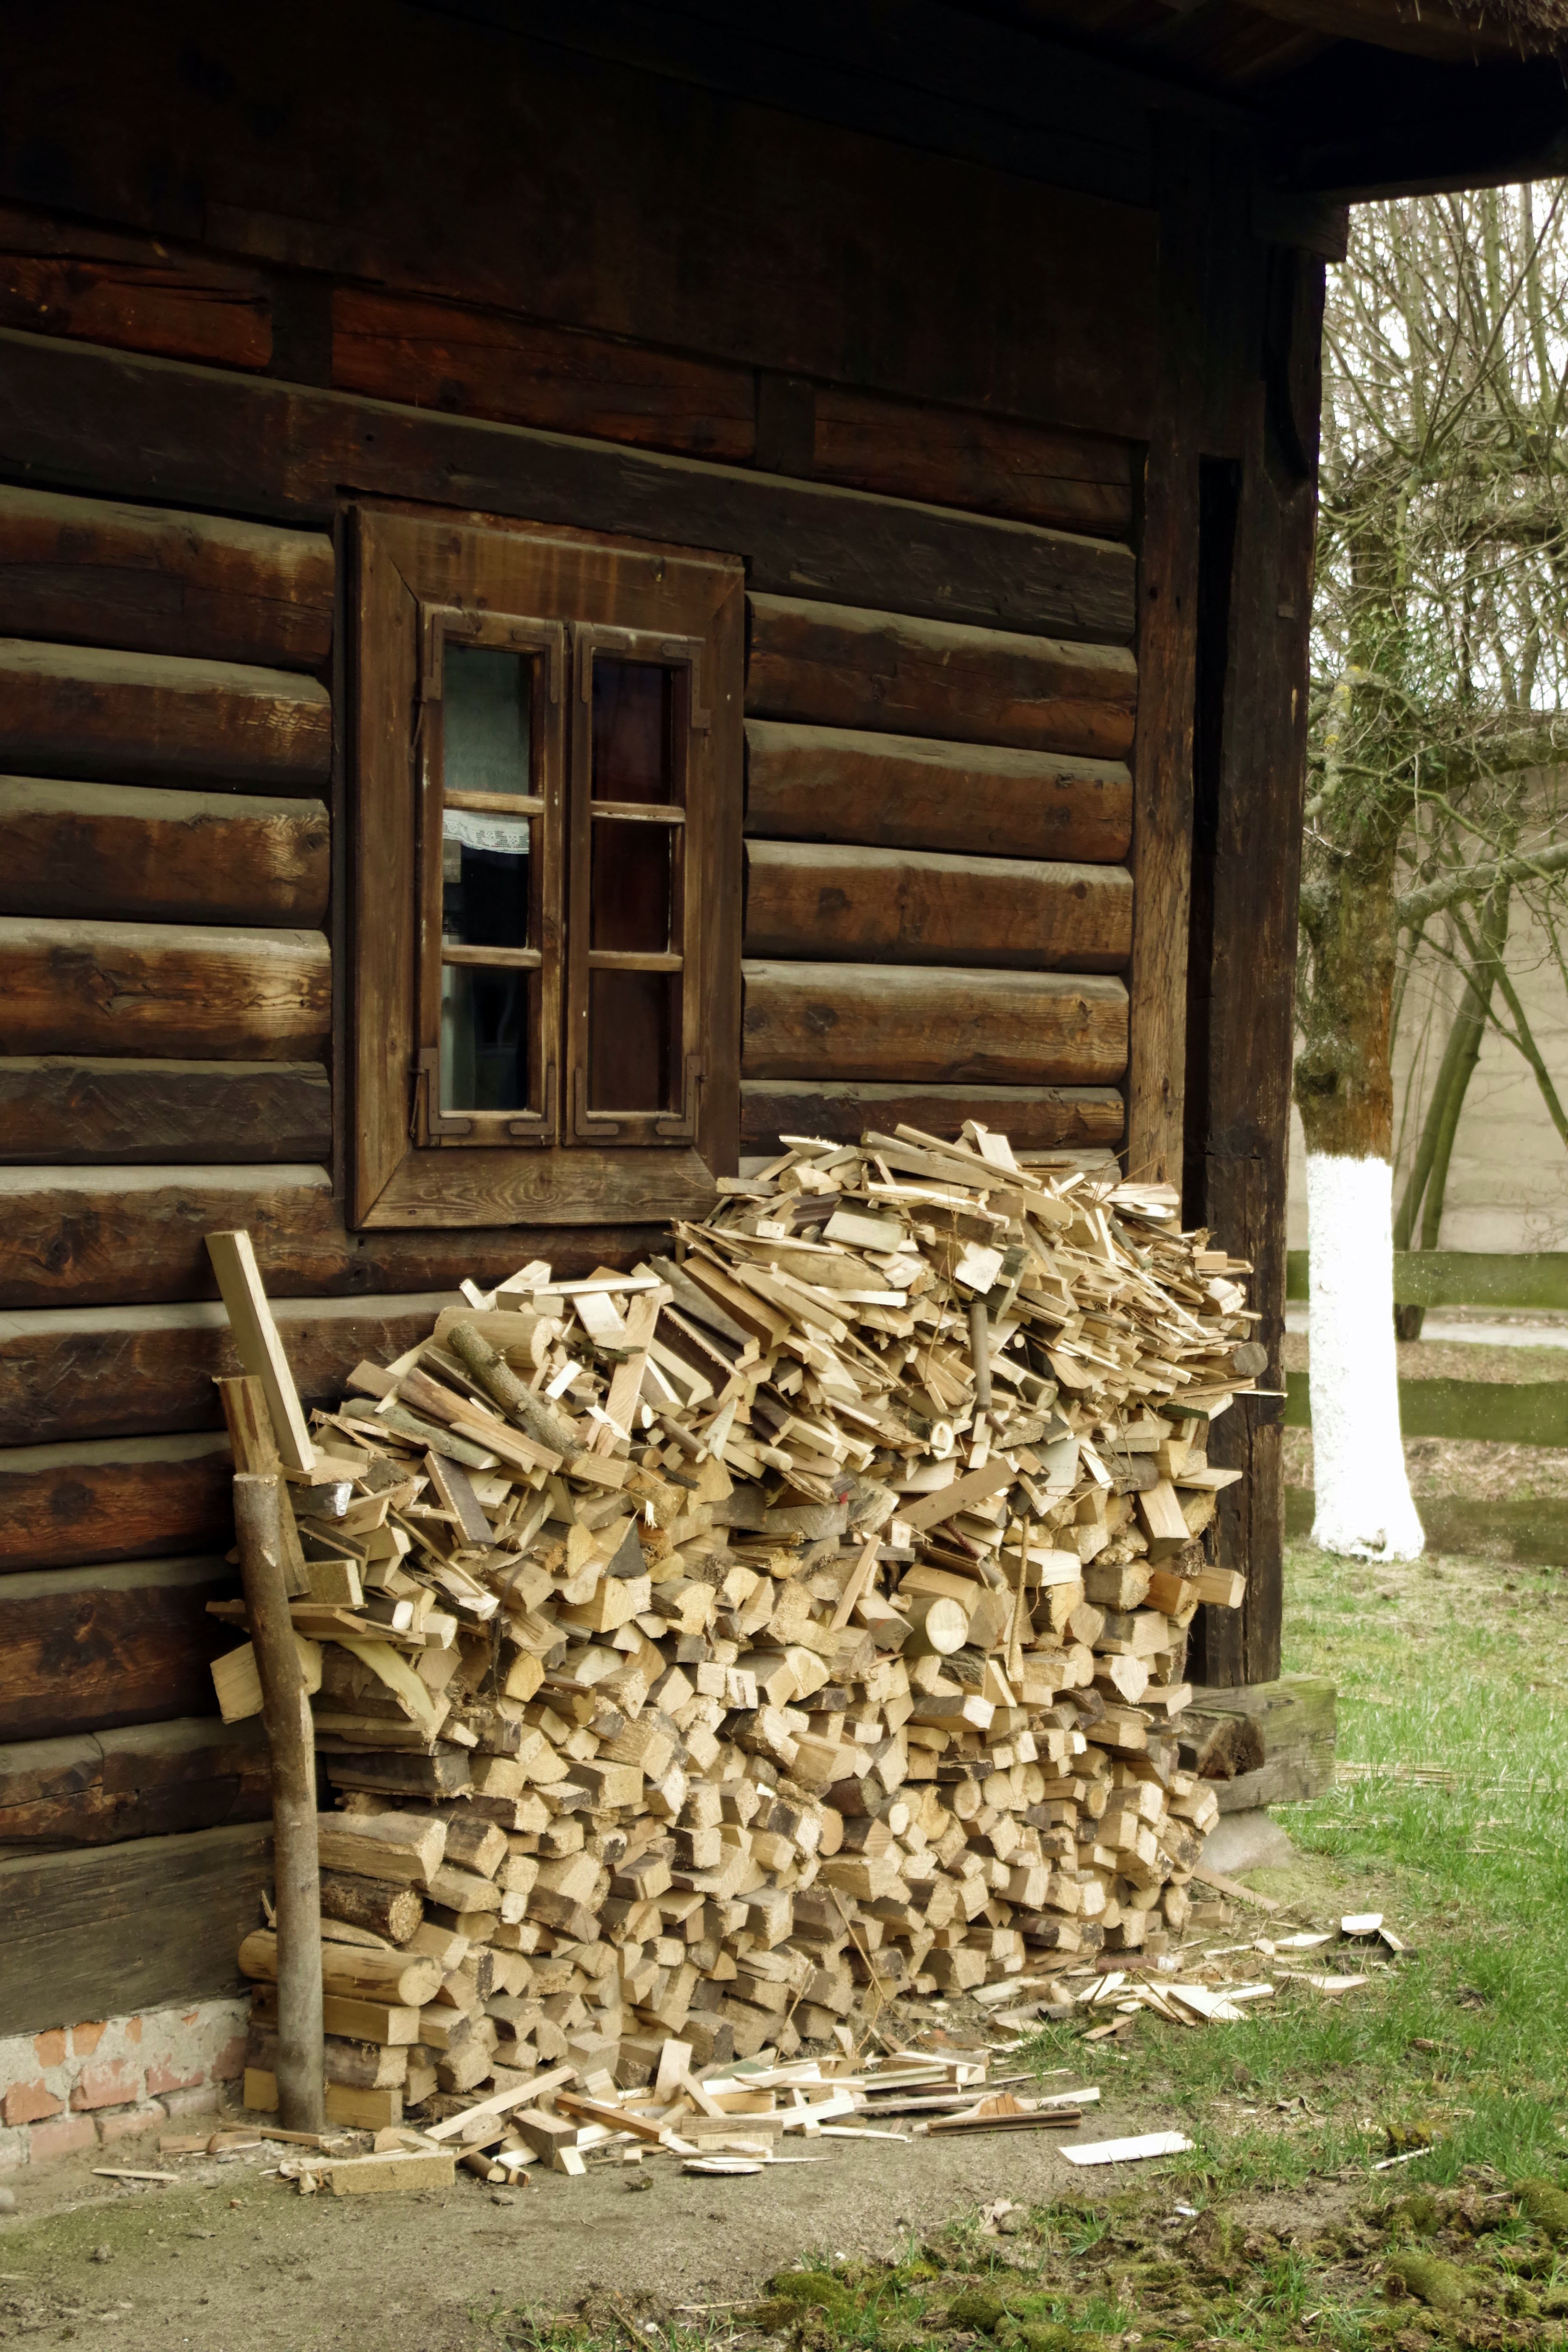
nature, wood, wall, shed, fireplace, firewood, stack, lumber, logs, ruins, log cabin, fuel, pile of wood, old cottage, sawn timber, ancient history, wood logs